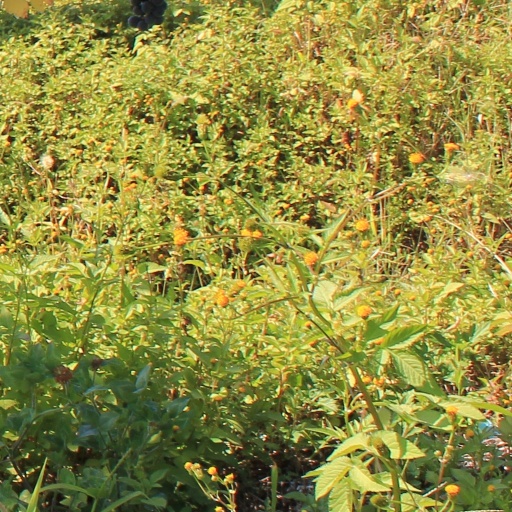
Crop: grape